Fort King George

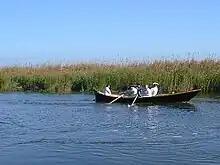
Coastal Scouts were hardened seamen who Barnwell had to enlist to help him build Fort King George while his troops recovered from illness back in Port Royal.

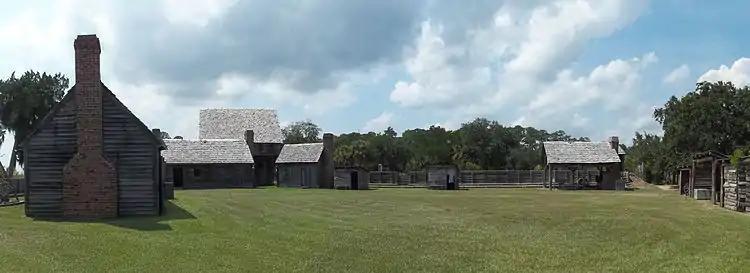
Panorama of Fort King George. Showing the Barracks and other facilities recently reconstructed at the historical site.

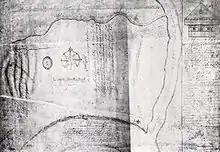
Colonel Barnwell's 1721 drawing depicting the fort's location on the northern branch of the Altamaha River. In it, he also describes various geographical features of the site.

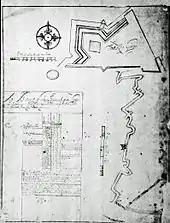
John Barnwell's 1722 drawing of the route from Fort King George to St. Simons Island. It was here Barnwell wanted to move Fort King George to in that year. The data on the chart at left is navigational information.

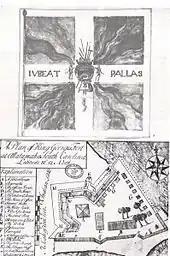
In 1722, a Swiss soldier who had deserted his post in Louisiana arrived at Fort King George. He drew this plan of the fort for South Carolina. The flag above it is the "switzer" colors.

The Spanish were the first to arrive in the Southeast, first with explorers, then with the settlement of St. Augustine in present-day Florida in 1565. They started creating a mission system, converting the Native American tribes and using them as workers for agricultural production. The city became a base so that the Spanish could protect their treasure ships carrying gold and silver from the South. They used missions to expand the Catholic faith to the numerous tribes found in the Southeast. The converted Native Americans were incorporated into the Spanish system of "repartimiento". They used an indigenous labor force capable of growing surplus grains for needy colonists in the Spanish-American Empire.